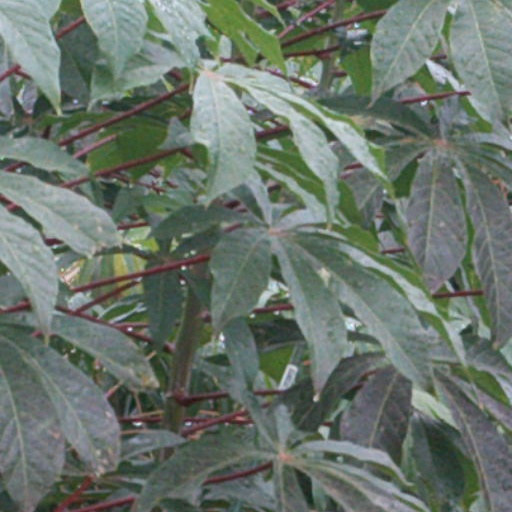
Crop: cassava